Beverley Grammar School

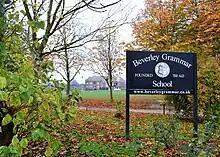
Signage at the entrance, with the school building in the background

The school premises are located at the junction of Queensgate and Sloe Lane in Beverley. The expressive arts block was completed in October 1999, and includes five English classrooms, music practice rooms, music teaching rooms and a drama studio. This was named after the former head of the school and the Chairman of Governors – Richard Michael Scrowston. The sixth form block incorporating a sixth form common room, teaching rooms, an ICT room, a private study room and offices for staff was opened in 2004. However, since this time, this block has been turned into a Maths block, with the old Maths rooms being used for a larger office space, English and Business Studies teaching and a careers library.